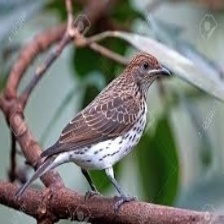
Species: VIOLET BACKED STARLING
Scientific name: CINNYRICINCLUS LEUCOGASTER